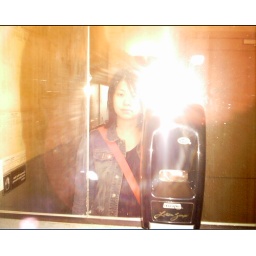
bathroom mirror pic: if you chant bloody mary 100 times in the dark, this is what happens